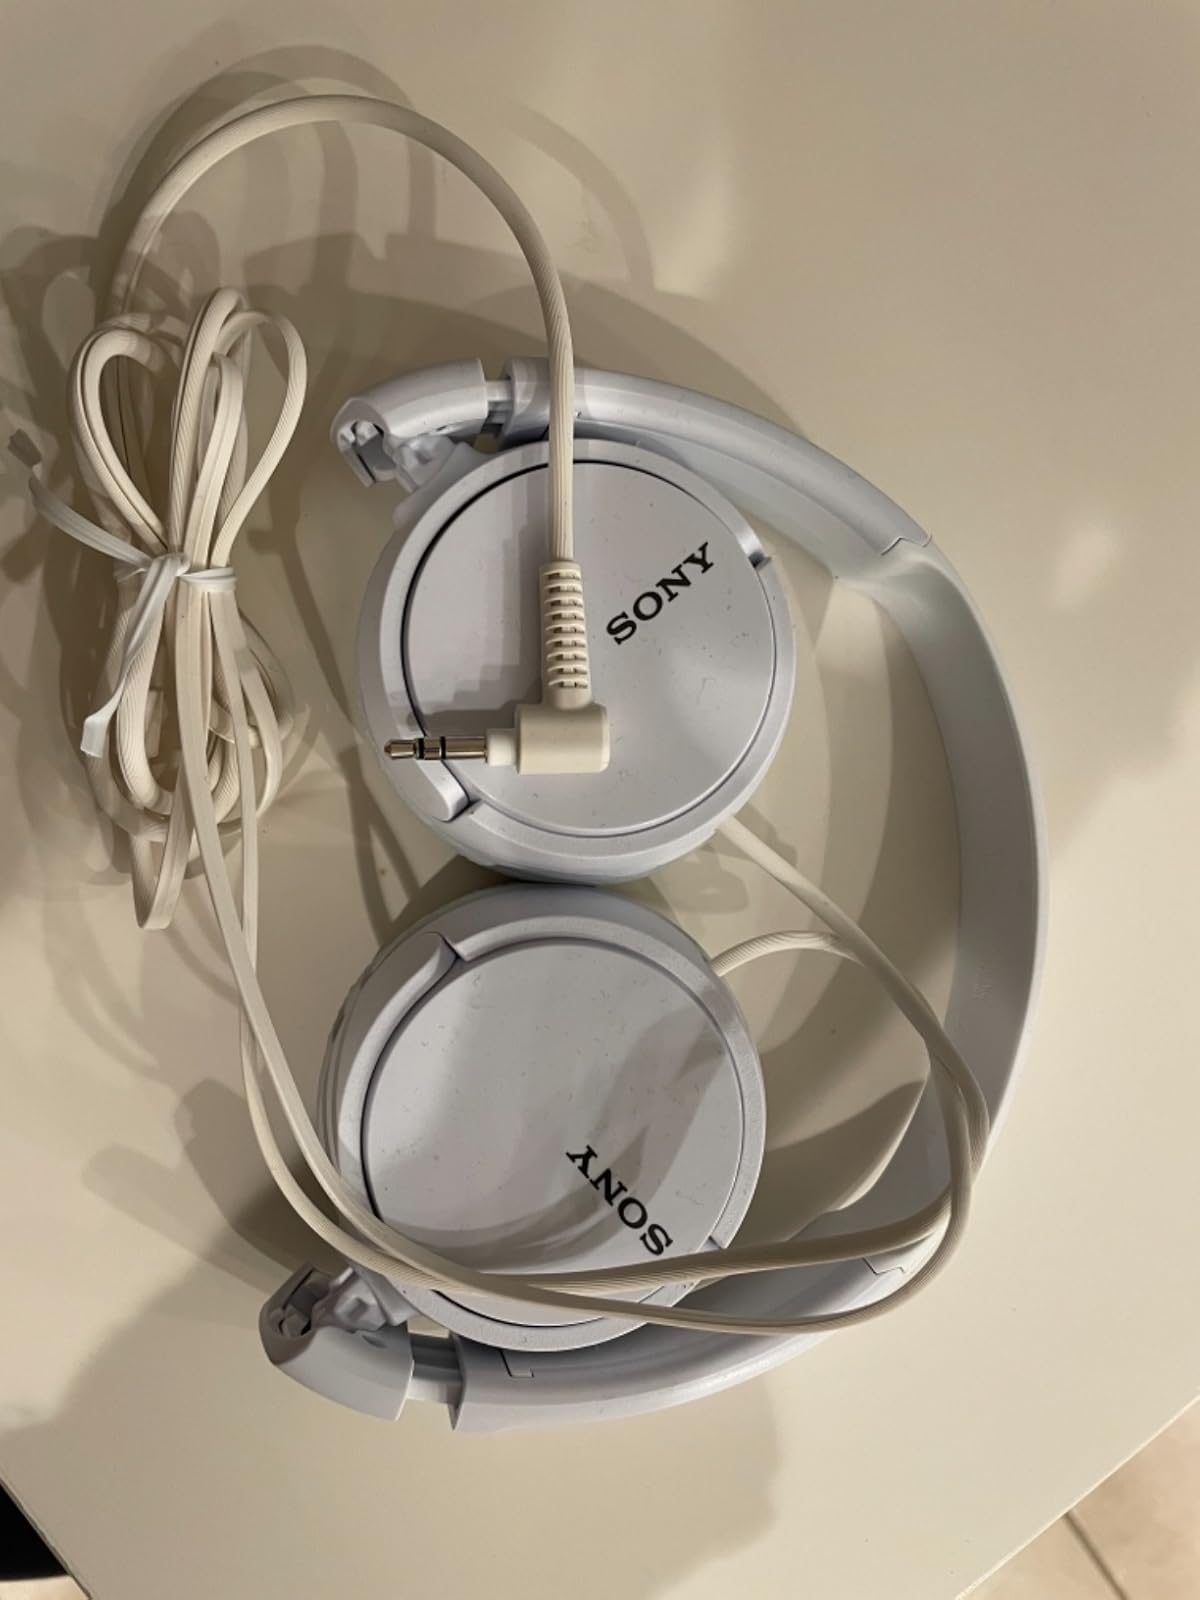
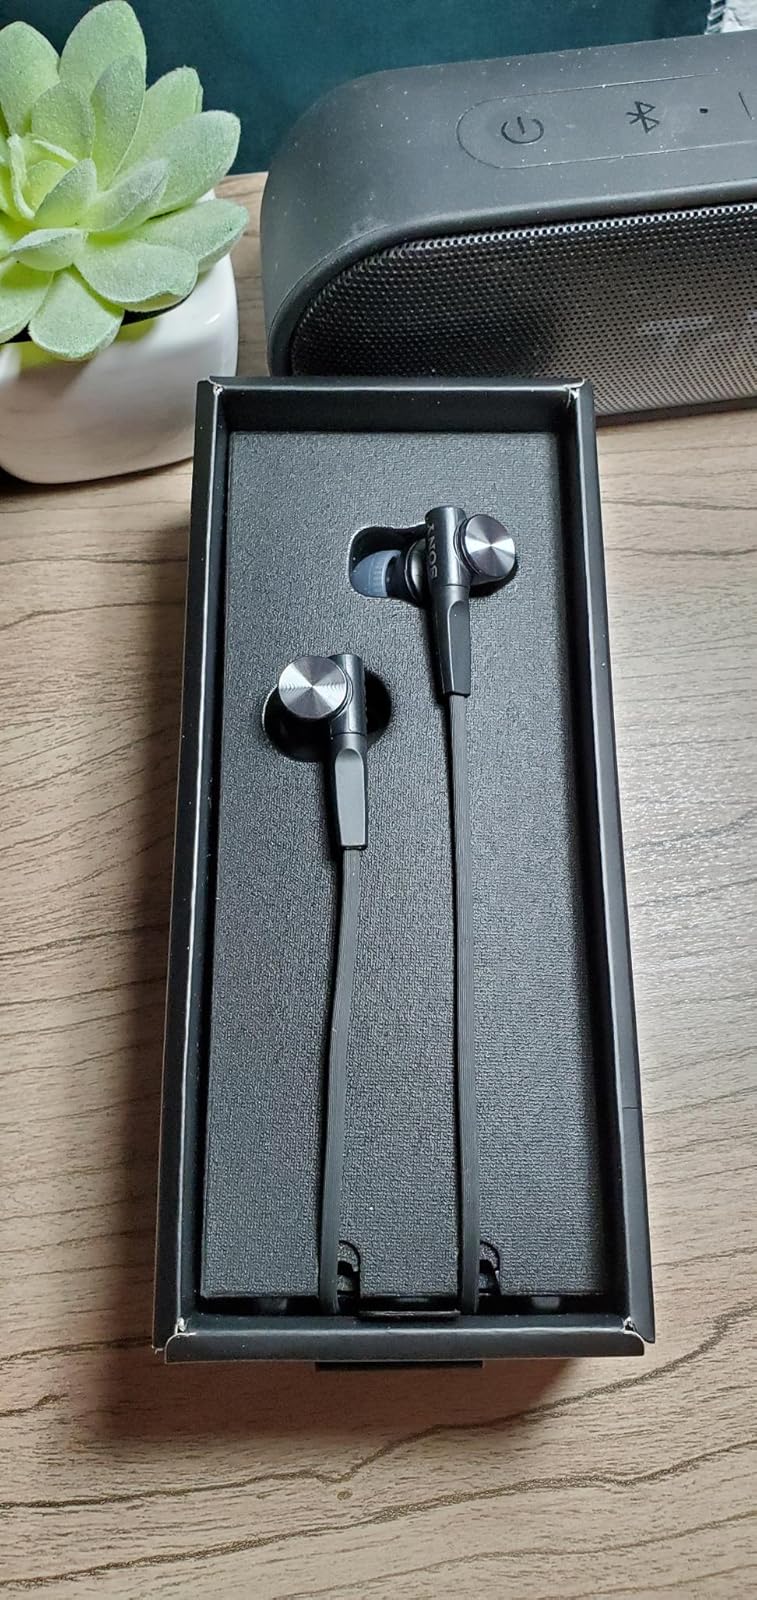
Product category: headphones
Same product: no